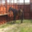
Label: horse